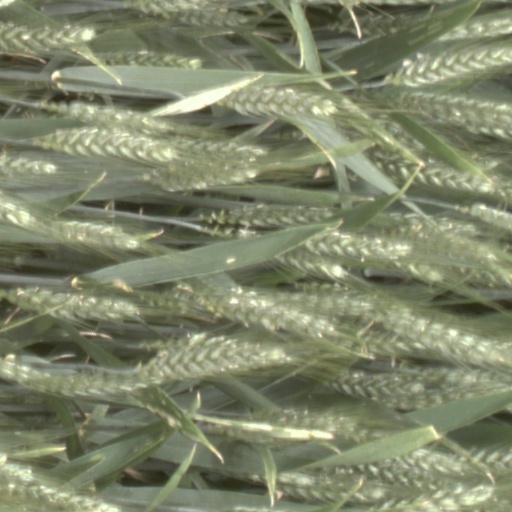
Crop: wheat